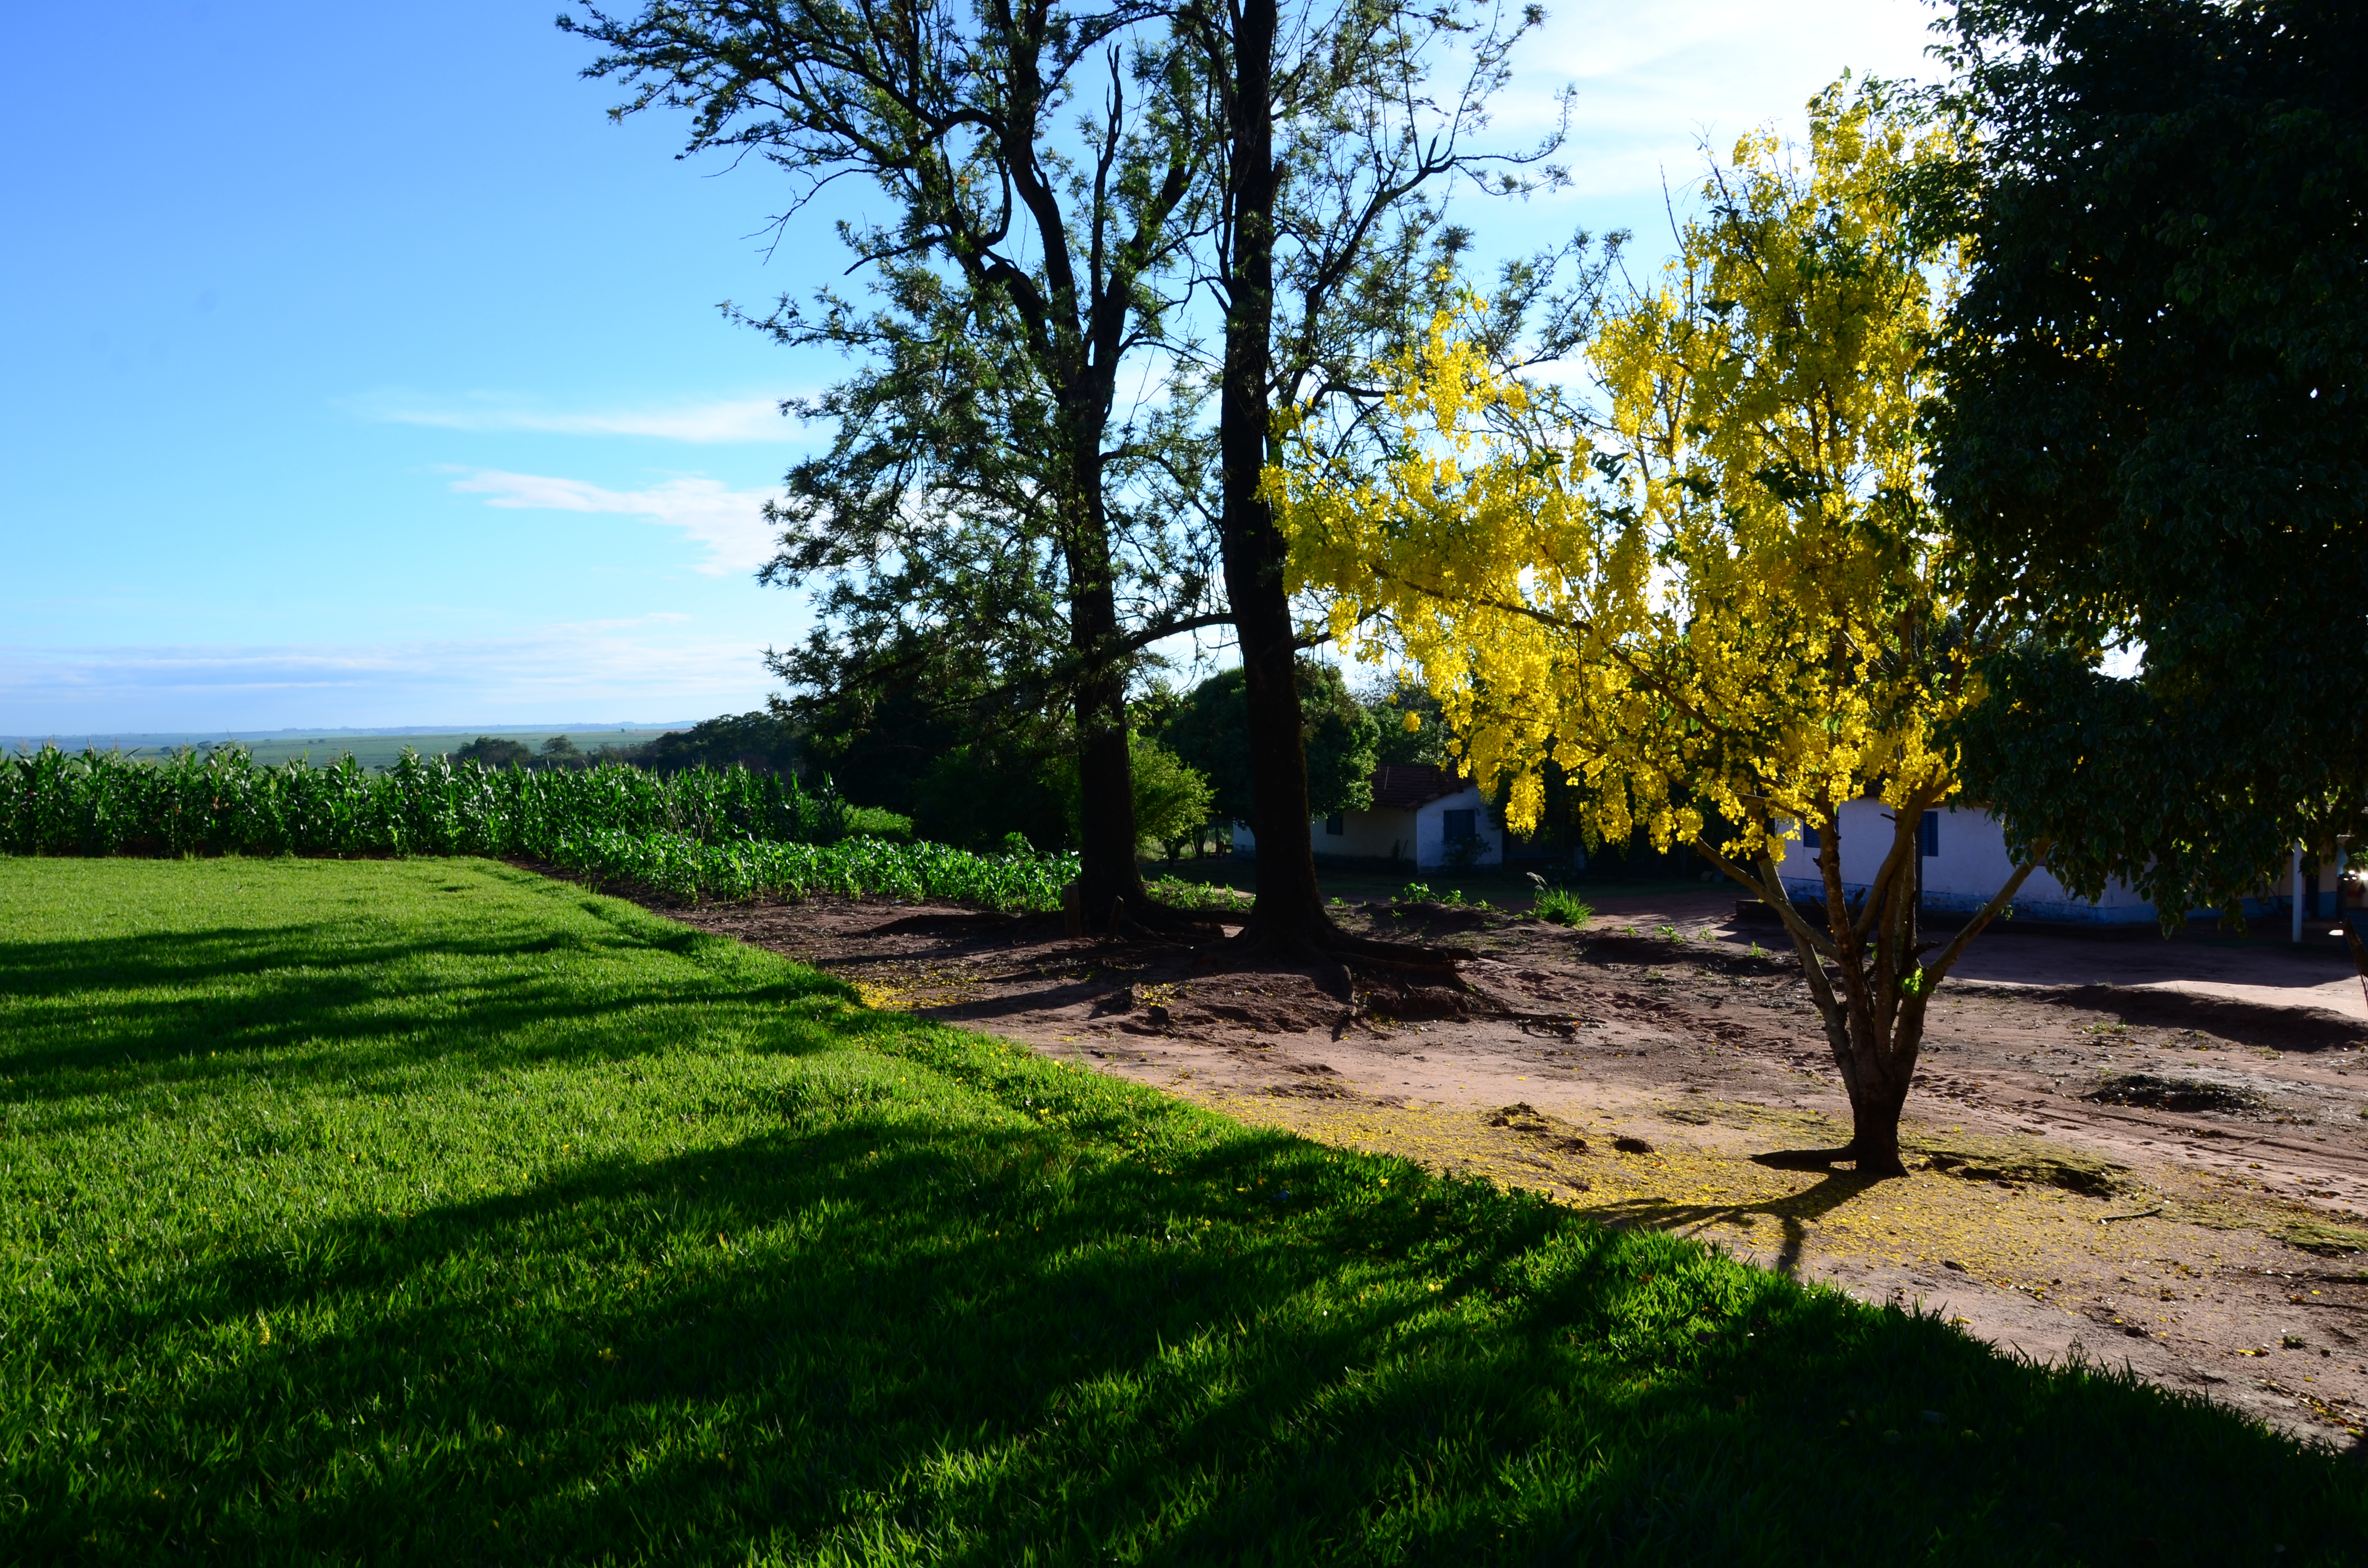
tree, nature, sky, field, grass, leaf, sunlight, morning, landscape, lawn, plant, meadow, spring, land lot, park, cloud, pasture, grassland